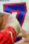
Number: 7